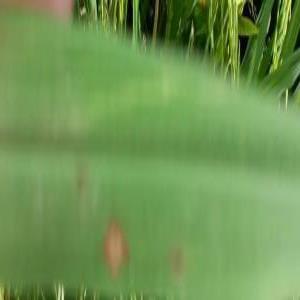
Disease: Blast